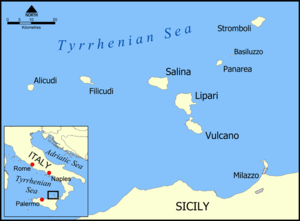
La première guerre punique ou guerre de Sicile est la première des trois guerres qui opposent Rome et Carthage, deux puissances majeures en Méditerranée occidentale. L’adjectif punique, formé d'après le latin Punicus, vient du nom Poeni que les Romains donnent à leurs adversaires, assimilés aux Phéniciens. Ce conflit, engagé pour le contrôle de la Sicile et qui dure 23 ans de 264 av. J.-C. à 241 av. J.-C., est l'un des plus longs menés par Rome. Son déroulement est connu par les auteurs grecs et latins, principalement Polybe.
Les îles Éoliennes ou îles Lipari du nom de l'île principale, sont un archipel volcanique au nord de la Sicile dans la mer Tyrrhénienne en Italie.
Le phare de Punta dei Porci est un phare situé au sud de l'île Vulcano qui se trouve sur le territoire de la commune de Lipari dans la mer Tyrrhénienne, dans la province de Messine, en Italie.
Les Ausones sont un peuple italique d’origine indo-européenne, dont on situe généralement l’installation en Italie vers le début du Iᵉʳ millénaire av. J.-C.